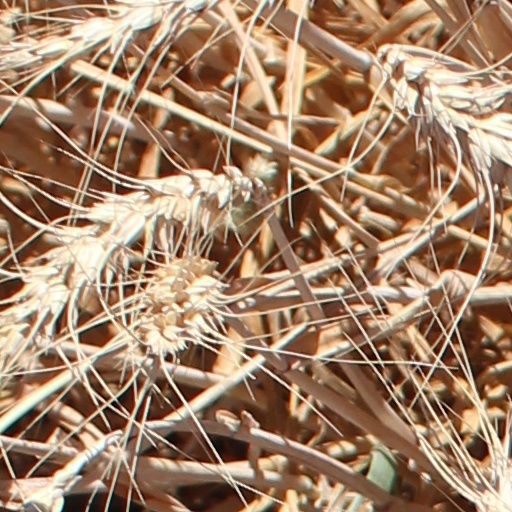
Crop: wheat